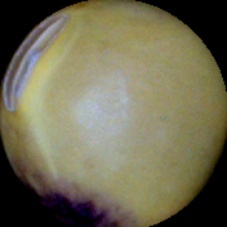
Label: Spotted